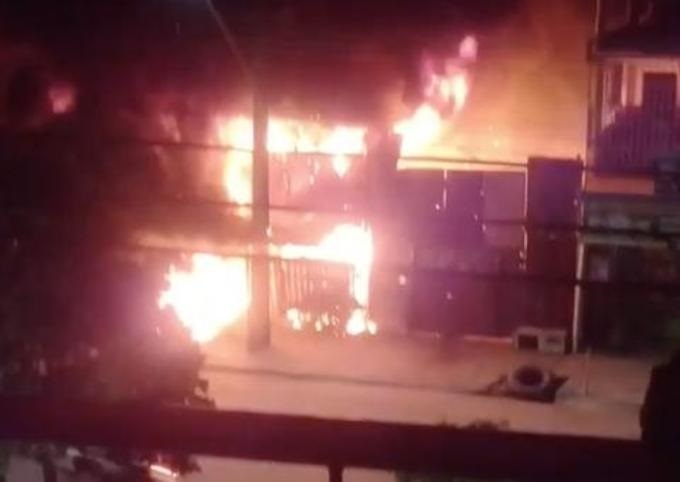
Fire: yes
Smoke: no